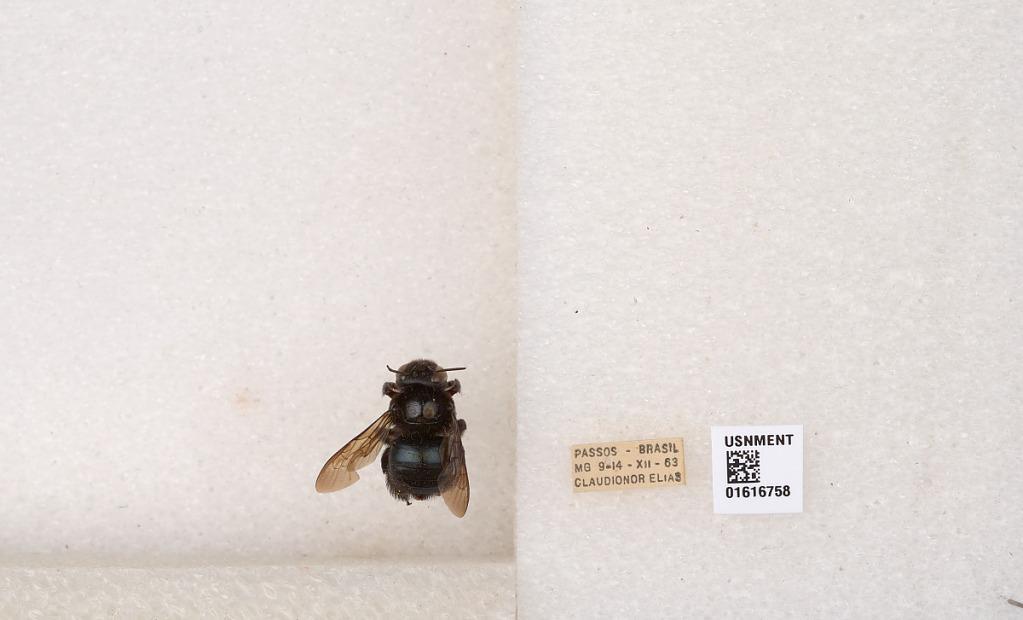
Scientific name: Xylocopa (Schonnherria) subcyanea Pérez
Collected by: C. Elias
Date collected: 1963-12-9
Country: Brazil
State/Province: Minas Gerais
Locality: Passos